George Andrew Hobson

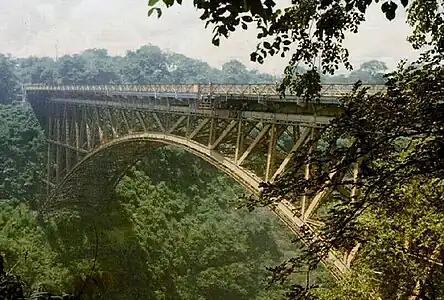
Victoria Falls Bridge

George Andrew Hobson (29 March 1854 – 25 January 1917) was a British civil engineer known for the development of the patented Hobson steel flooring and the design of the Victoria Falls Bridge.